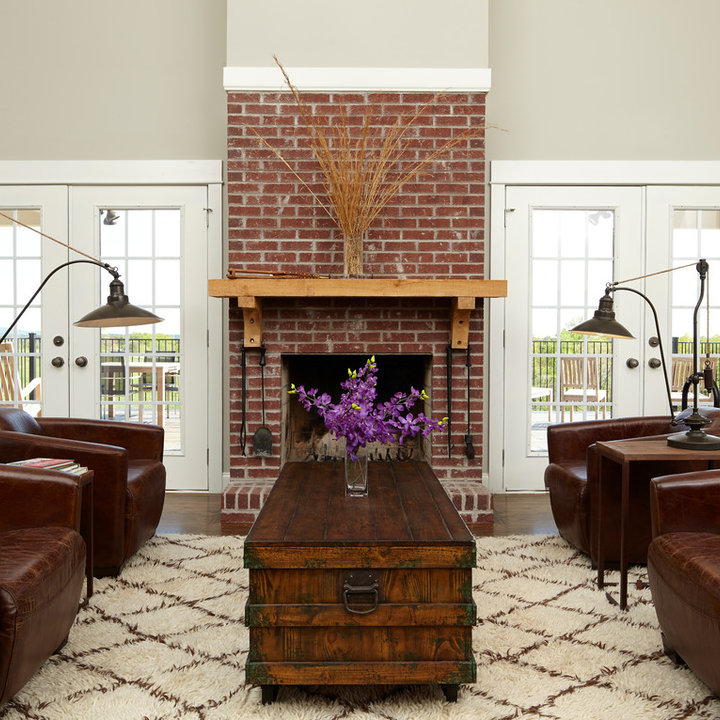
Style: Classic